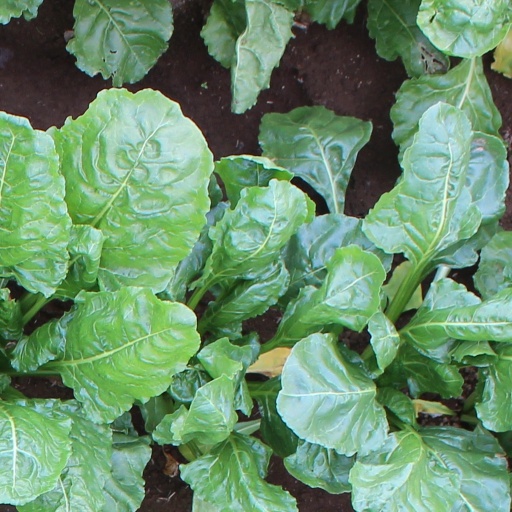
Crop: sugar beet